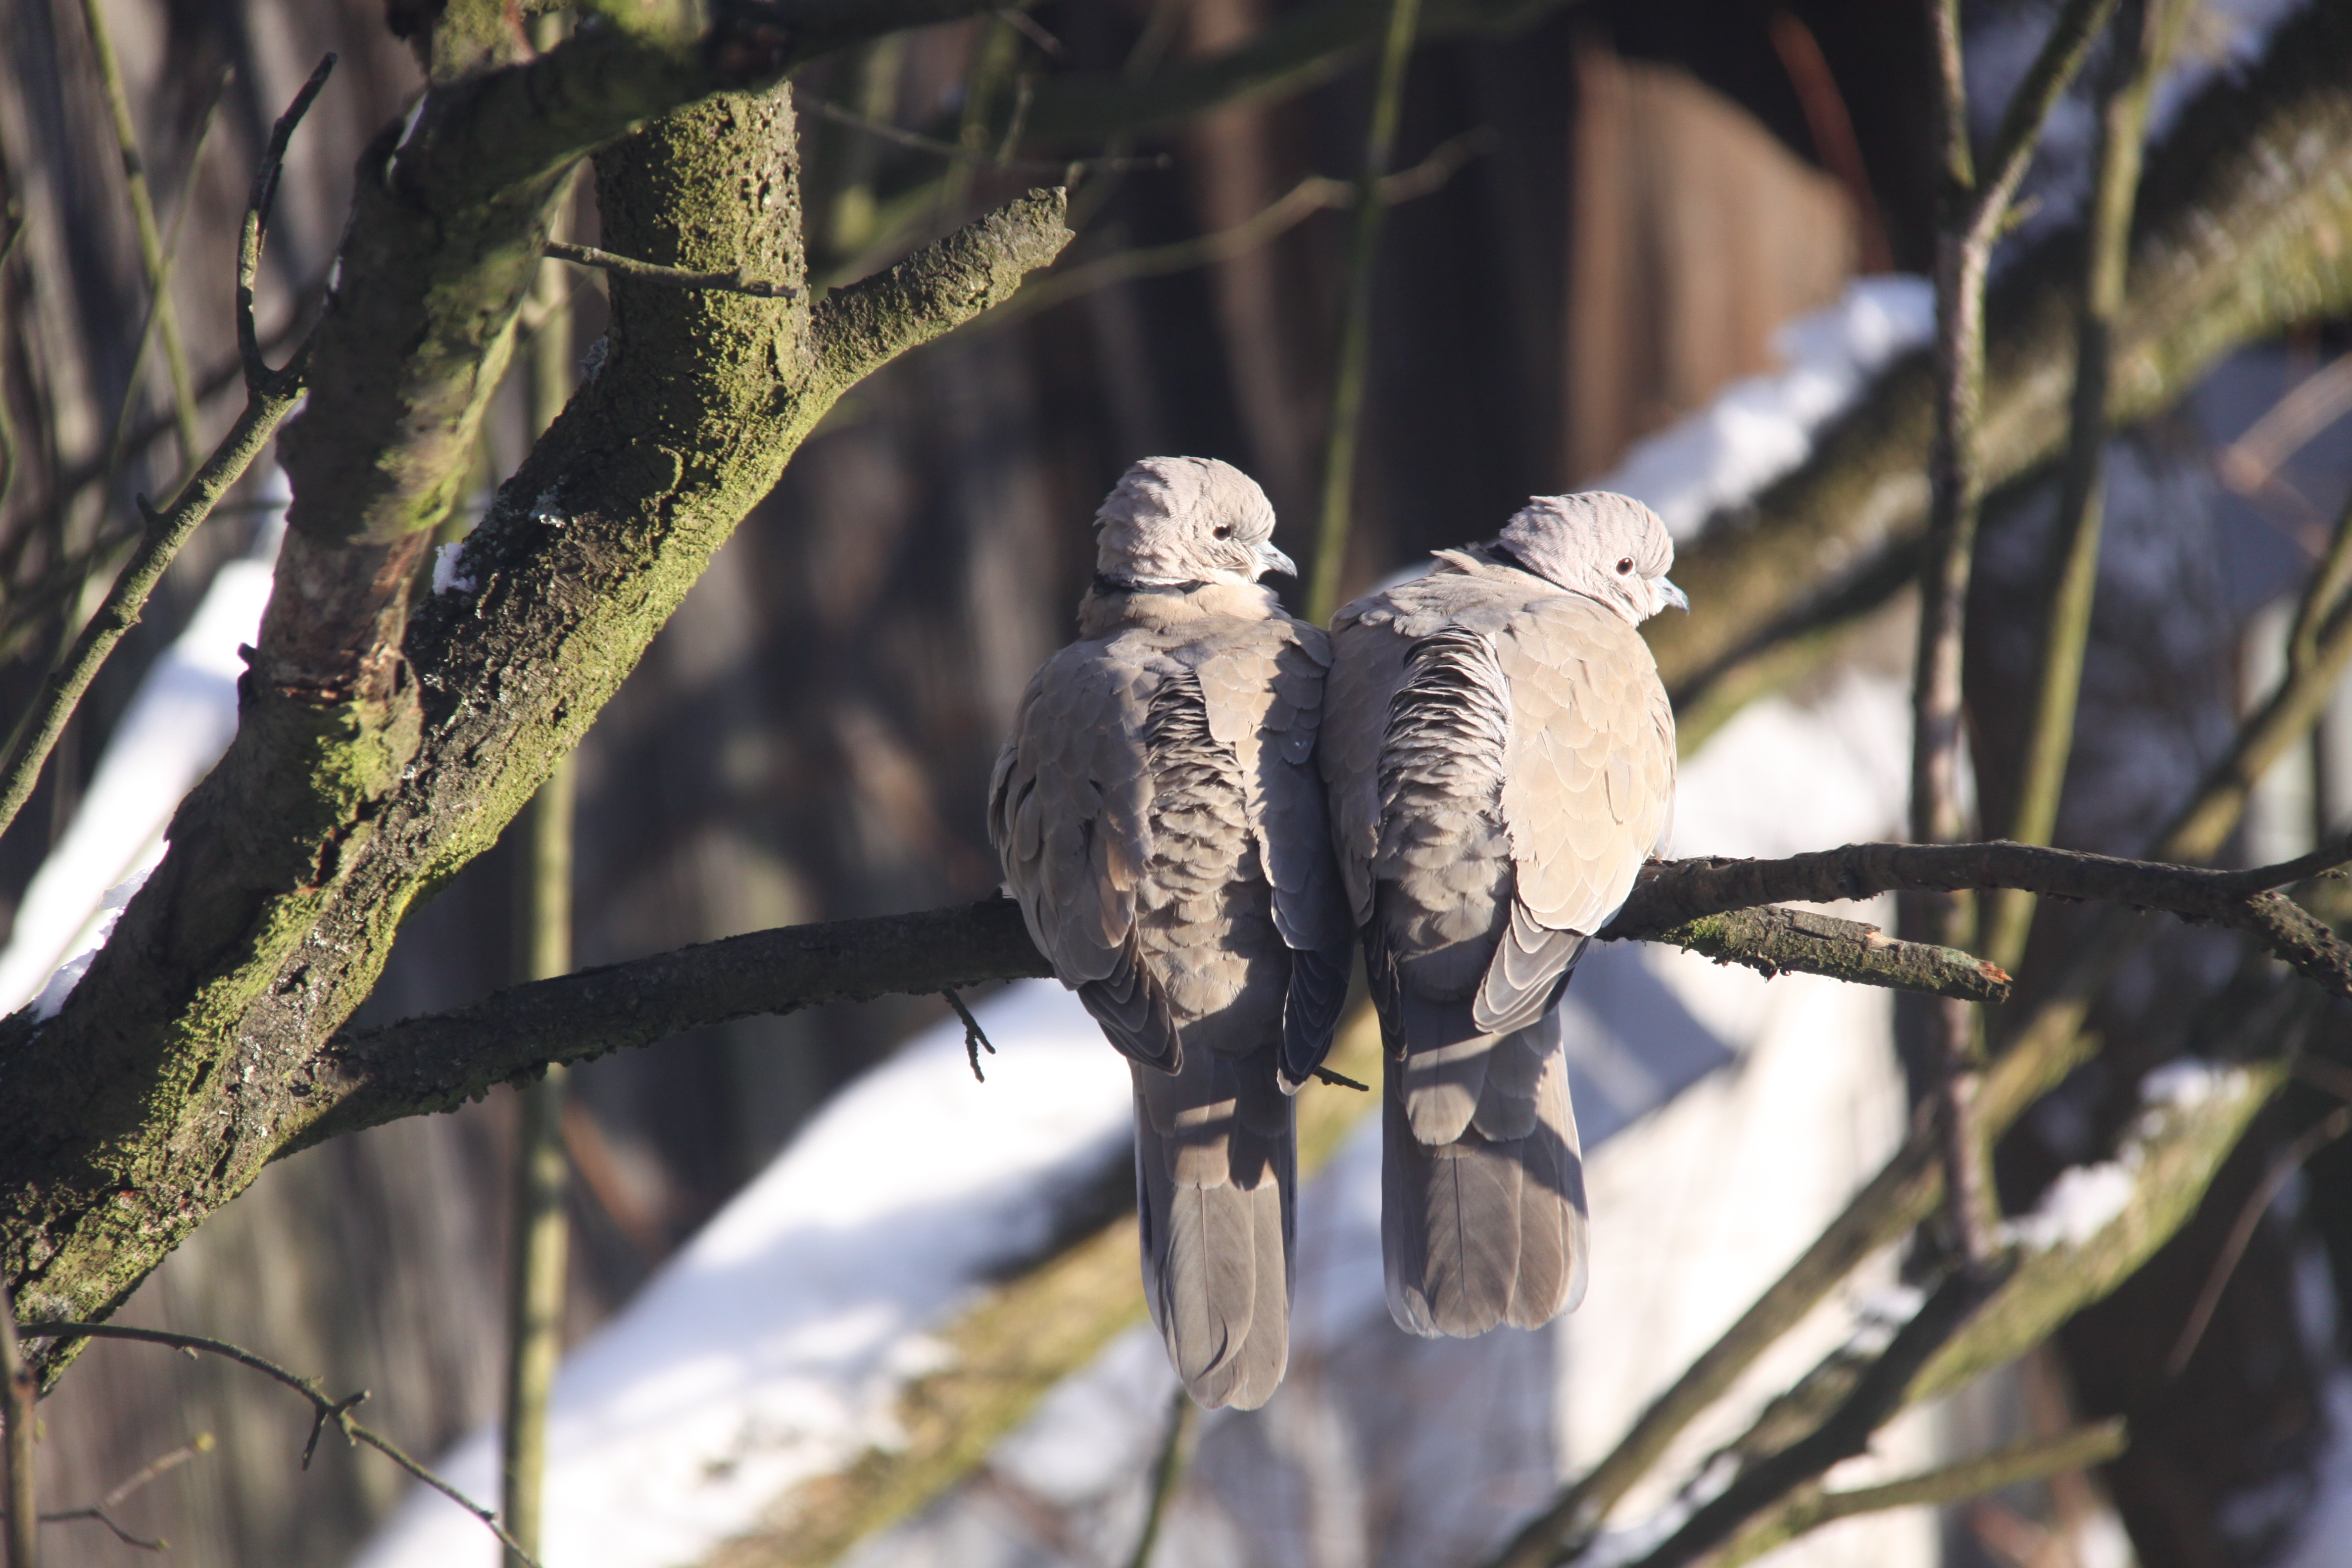
tree, branch, bird, wildlife, beak, hawk, owl, feather, fauna, twig, bird of prey, birds, pigeons, birds on the ranch